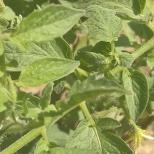
Crop: Tomato
Condition: healthy-leaf